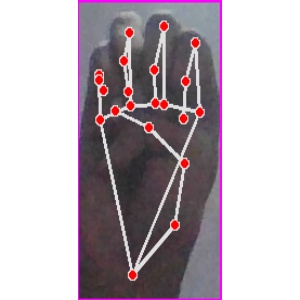
अक्षर: म